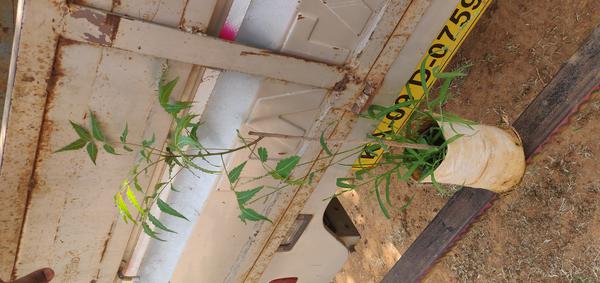
Plant: Neem